Ohio State University

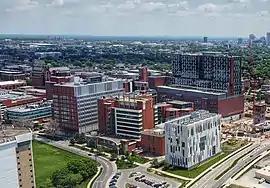
The Wexner Medical Center campus

In 1916, Ohio State became the first university in Ohio to be extended membership into the Association of American Universities, and remains the only public university in Ohio among the organization's 60 members. Ohio State is also the only public university in Ohio to be classified among "R1: Doctoral Universities – Highest Research Activity" and have its undergraduate admissions classified as "more selective".